Alfred Waterhouse

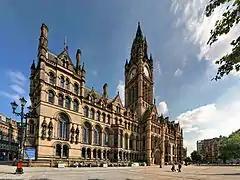
Principal facade Manchester Town Hall (1868-77), from Albert Square, showing the Clock Tower and the almost symmetrical facade, the ends vary in design

St Elisabeth's Church, Reddish (1883–85) is a Church of England parish church and was designed for William Houldsworth, for whom Waterhouse designed other buildings in the area all part of Houldsworth Model Village. The church is of red brick with stone dressings, it is Romanesque in style. The chancel which is vaulted of three bays, the Lady Chapel to the south of the chancel is also vaulted, both have an apse. The nave has aisles and is of four bays, there is a south porch leading to the western bay of the nave, the foursquare bell tower rises from just south of the chancel, it has a short lead-covered spire with four pyramidal lead pinnacles around its corners. The bells were cast by John Taylor & Co. The builders were for the foundation C.H. Normanton, the superstructure was built by William Southern. The stained glass in the clerestory was designed by Frederic Shields and made by Heaton Butler & Bayne, the rest of the stained glass was to Waterhouse's design and was executed by F.T. Odell. Internal decoration was executed by Watts & Co. The polished granite for the monolithic nave columns was provided by G & J Jenning. The stone carving was by Thomas Earp that included the marble and alabaster rood screen that supports four marble statues of the Four Evangelists, reredos and sedilia. The sanctuary walls are clad in pale green and grey marbles, this and the other marble work was provided by W.H. Burke. Ceramic tiles used to pave the floor were by W. Godwin. The decorative ironwork including the screens separating the Lady Chapel and the organ built by William Hill & Sons, from the chancel was made by Hart Son Peard & Co. and R, Jones. The heating system was provided by G.N. Haden. Waterhouse also designed the communion-plate, altar-frontal and altar cross. The church cost £19,425 (approx £2,230,000 in 2019), this is one of Waterhouse's finest and his most lavishly decorated church.